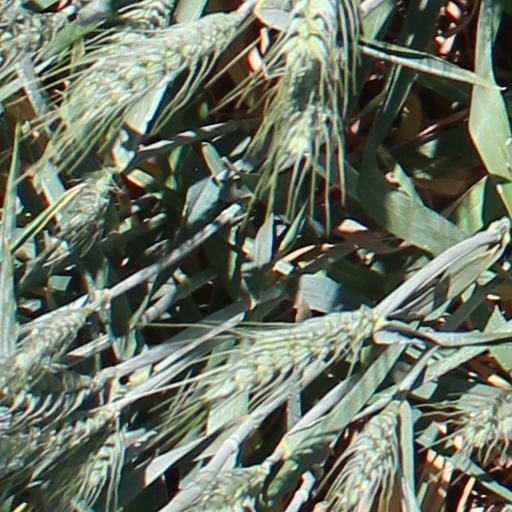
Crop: wheat